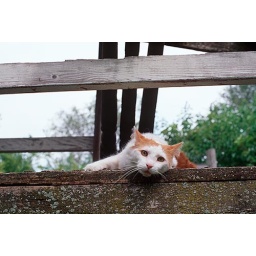
A white and brown bi-color cat lounges on an old rotting tree-house in my parents backyard.